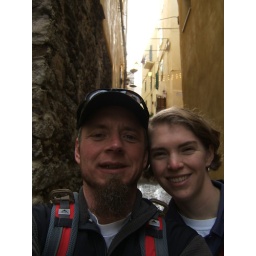
Castle in Castelsard; more of a basket museum than a castle but neat narrow streets everywhere.